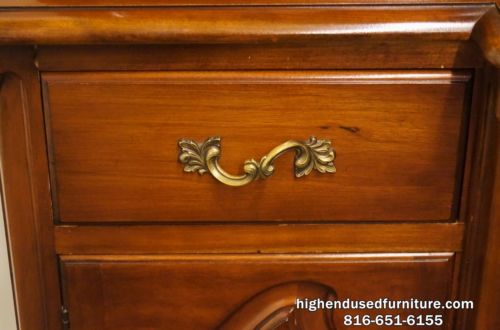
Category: cabinet